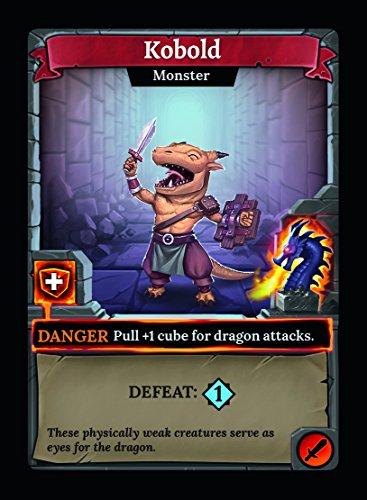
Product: Clank!, Base
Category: Toys & Games | Games & Accessories | Board Games
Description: A fast and intense dungeon delving experience.
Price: $45.00
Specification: ProductDimensions:3.1x12.2x12.2inches|ItemWeight:3.31pounds|ShippingWeight:3.32pounds(Viewshippingratesandpolicies)|DomesticShipping:ItemcanbeshippedwithinU.S.|InternationalShipping:ThisitemcanbeshippedtoselectcountriesoutsideoftheU.S.LearnMore|ASIN:B01KAC6268|Itemmodelnumber:0552RGS|Manufacturerrecommendedage:13yearsandup